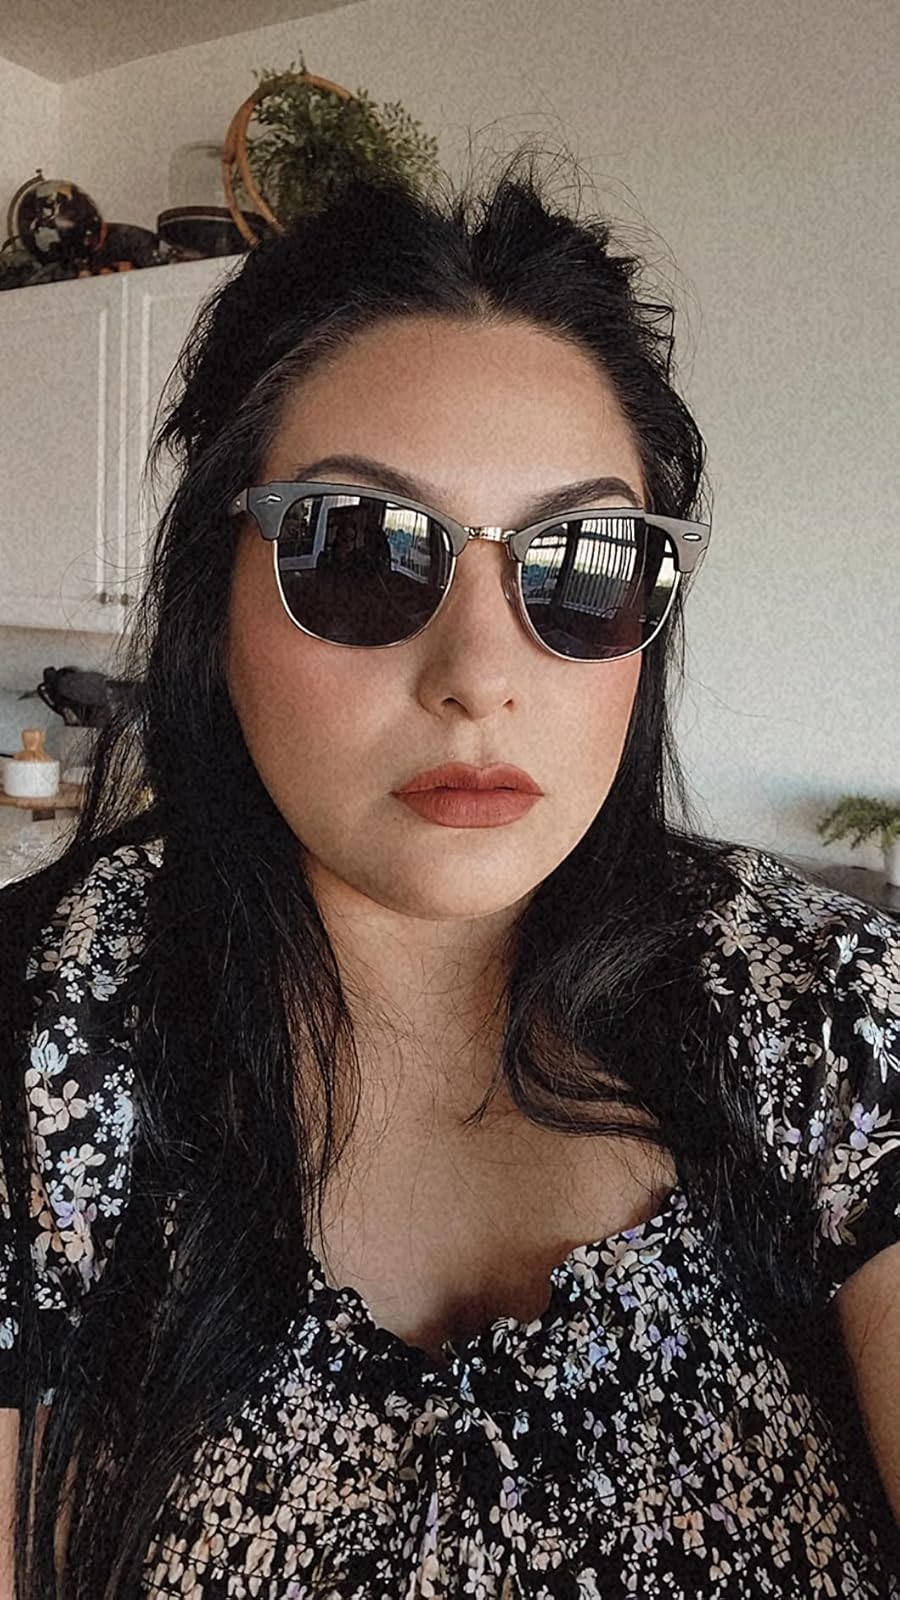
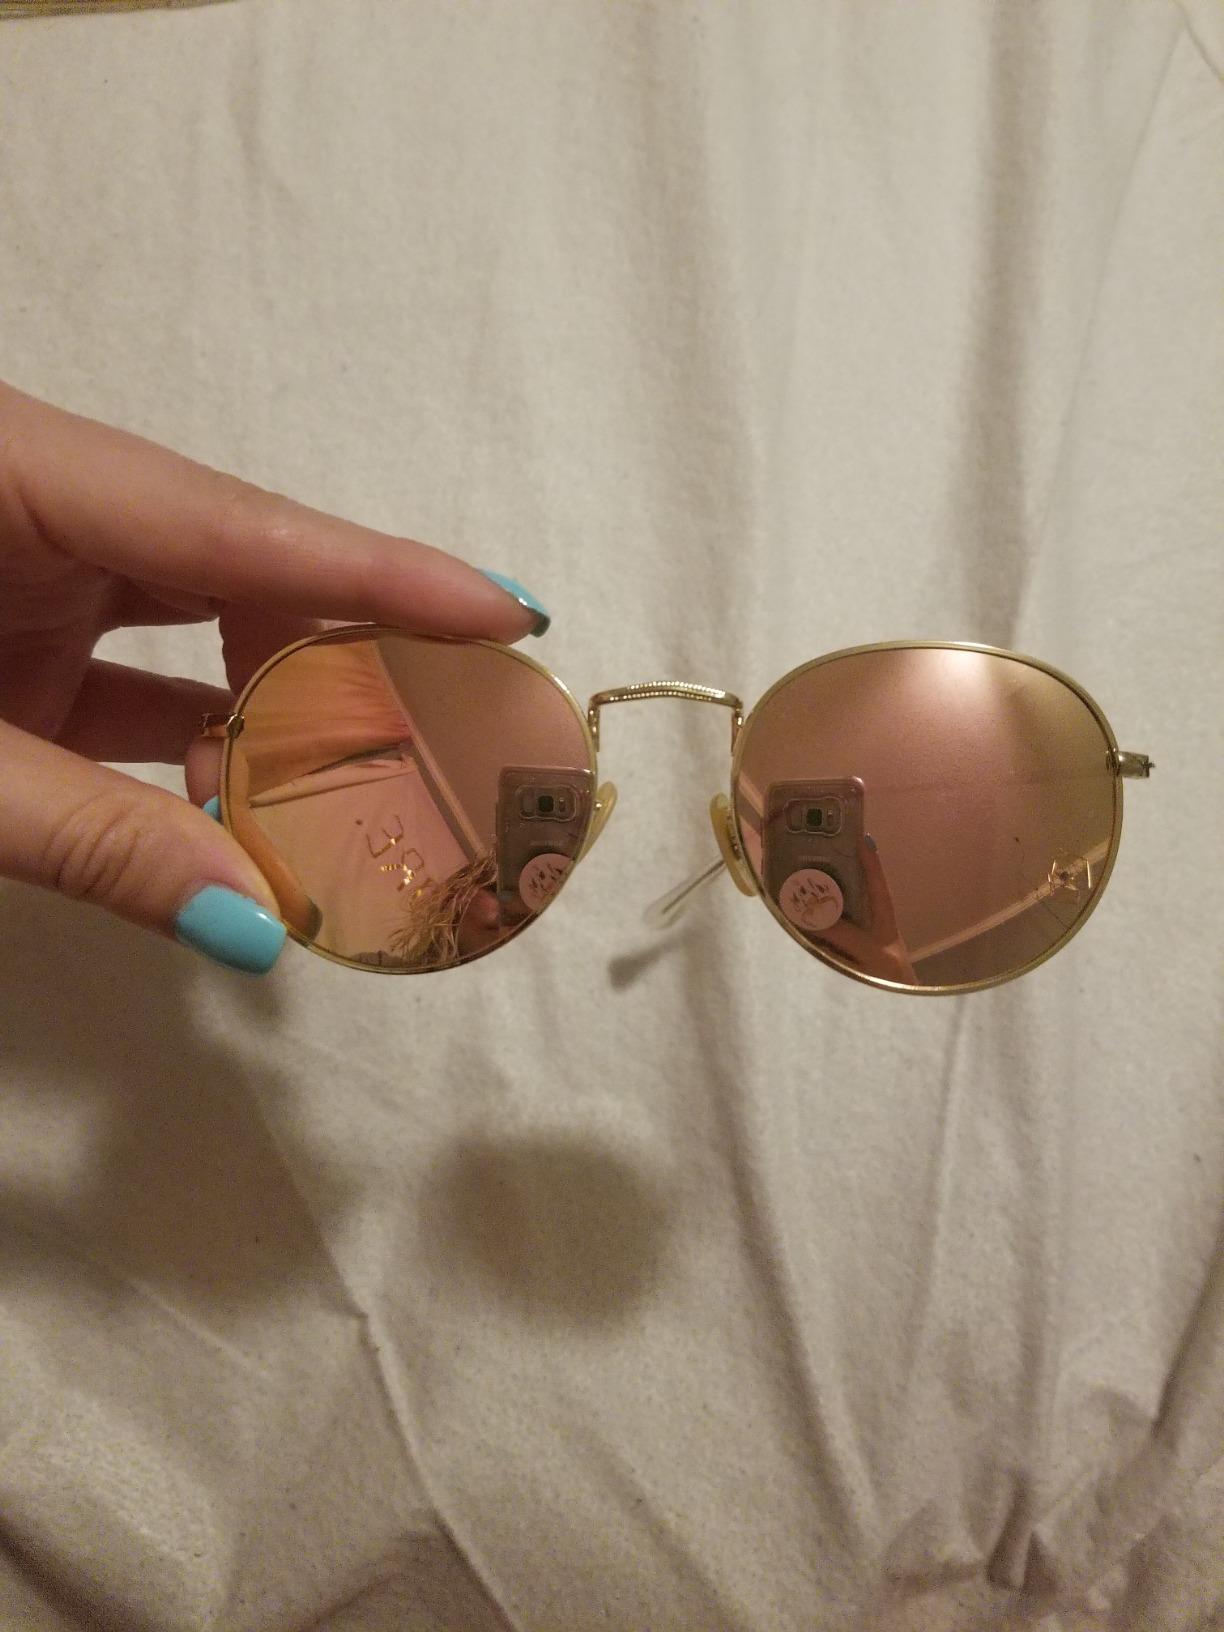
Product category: accessories_sunglasses
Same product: no